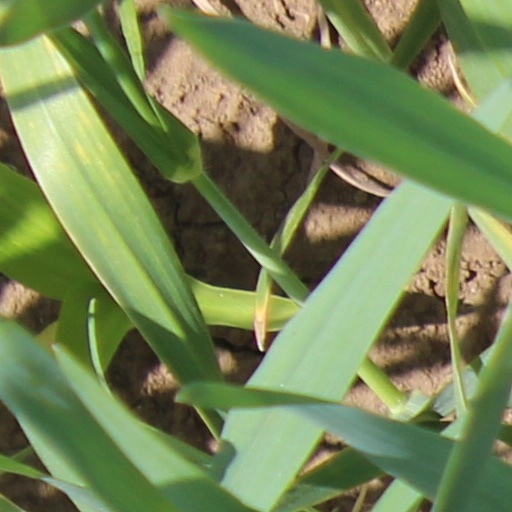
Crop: wheat